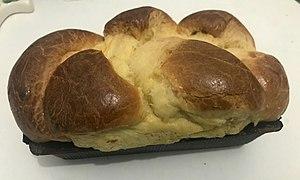
Brioche vendéenne.
La gâche est une spécialité culinaire de la Vendée. Elle est classée IGP depuis 2011 sous l'appellation « gâche vendéenne ». Il s'agit d'une viennoiserie de forme ovale, dorée, et semblable à une brioche dont la mie serait plus serrée. Elle est principalement composée de farine, d'œufs, de beurre, de sucre, et de crème fraîche pour renforcer le goût.